Jasagh

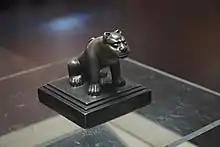
A jasagh seal

A jasagh was the head of a Mongol banner or khoshun during the Qing dynasty and the Bogd Khanate. The position was held by hereditary succession by certain Mongol princes, most of whom were descendants of Genghis Khan. The princes who did not serve as Jasagh were known as "sula" ( - empty vacant free, loose) or "hohi taiji".